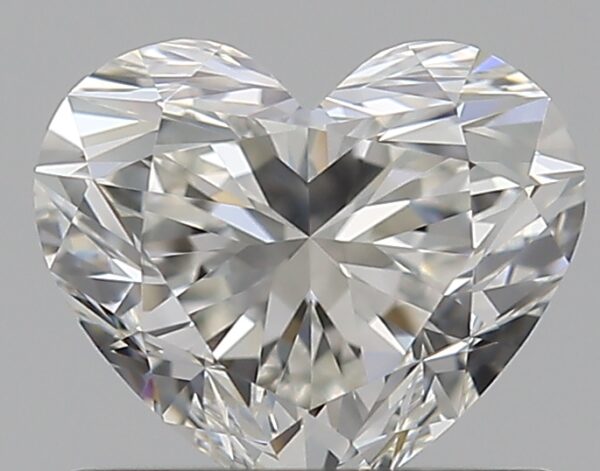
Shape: heart
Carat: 0.7
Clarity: VVS2
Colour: H
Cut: EX
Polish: EX
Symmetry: EX
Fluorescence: N
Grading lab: GIA
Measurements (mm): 5.28 x 6.15 x 3.62